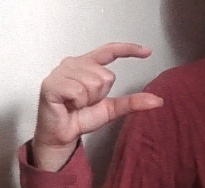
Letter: dal